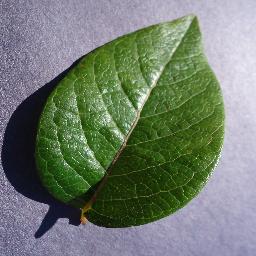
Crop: blueberry
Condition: healthy